Mahmut Nedim Hendek

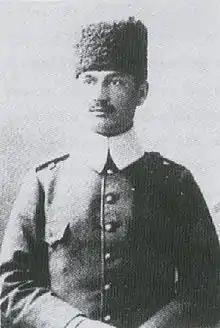

Mahmut Nedim Hendek (1880; Caucasus – 21 April 1920; Hendek) was an officer of the Ottoman Army and the Turkish Army. He was born to an ethnic Circassian family which later fled Russia to the Ottoman Empire. Hendek's birth name was Mahmut Nedim however he was later given the name "Hendek" due to his death whilst fighting against occupying Greek forces in Hendek on 21 April 1920.